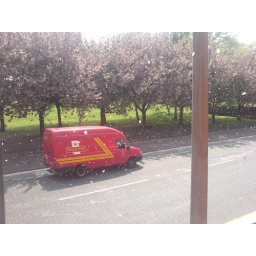
the lovely blossom trees are shedding and its everywhere. Inlcuding all over my desk because the windoes open